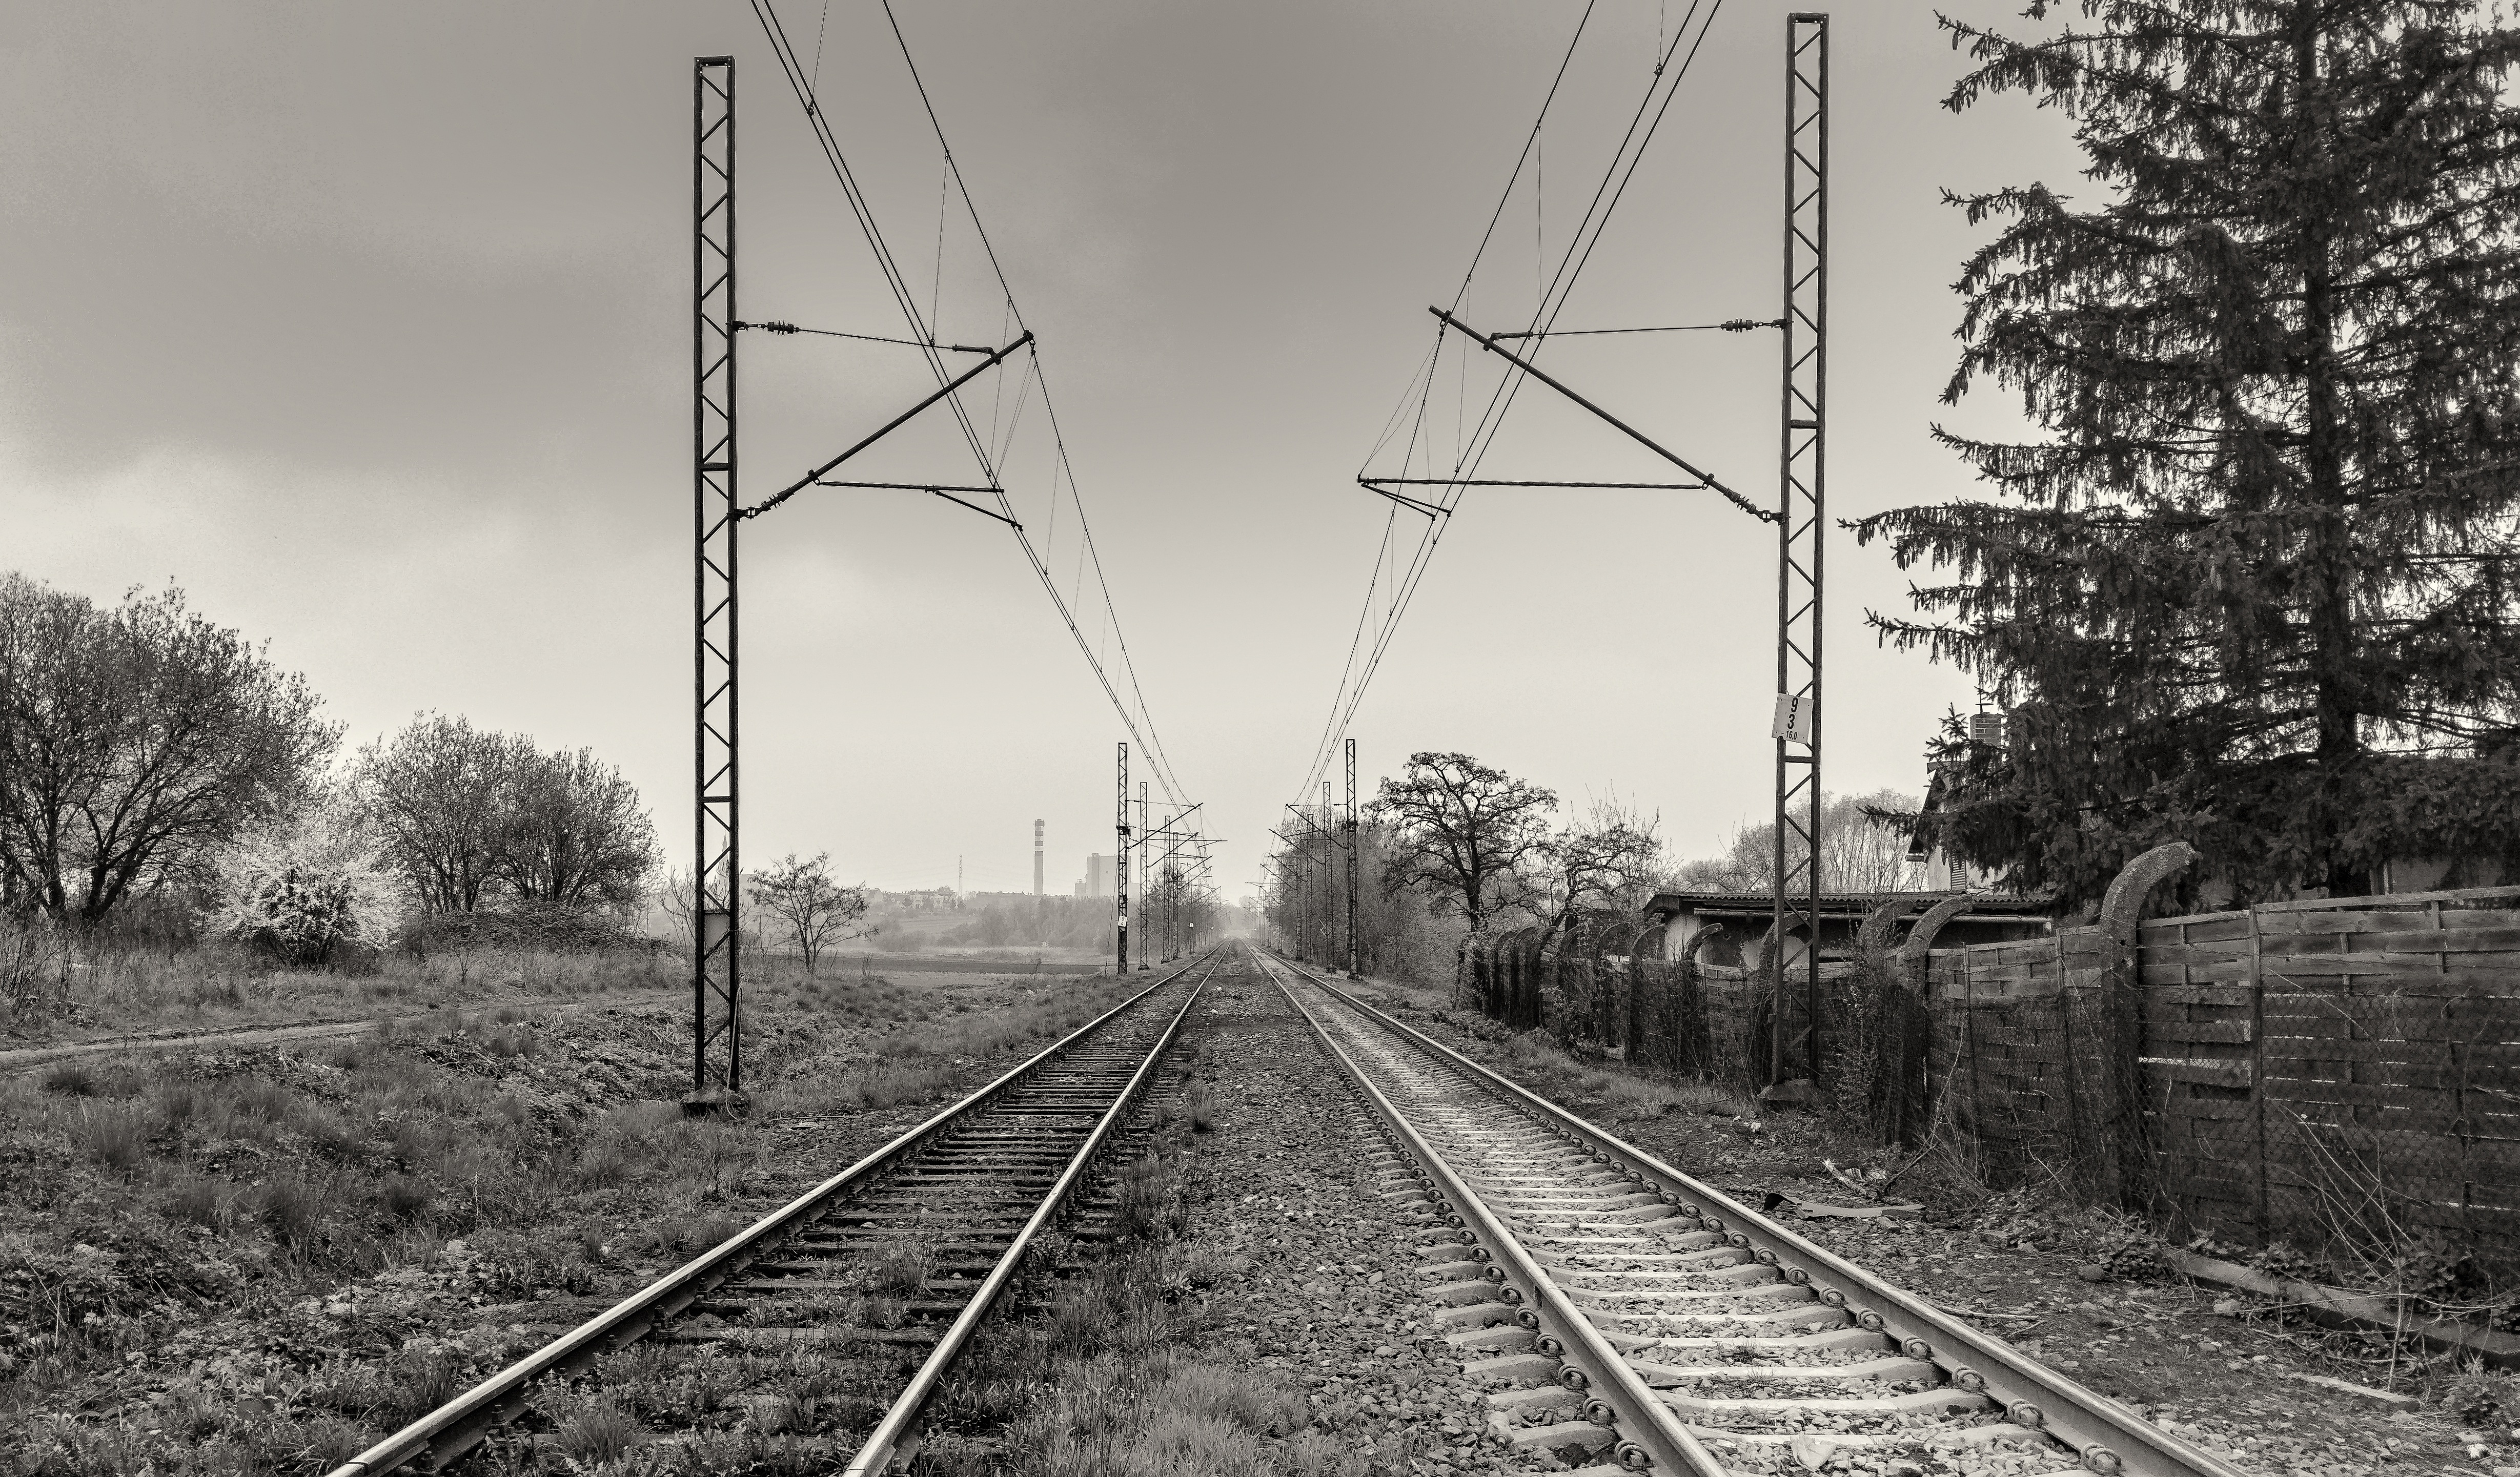
black and white, track, view, transport, line, vehicle, electricity, monochrome, tracks, rail transport, monochrome photography, residential area